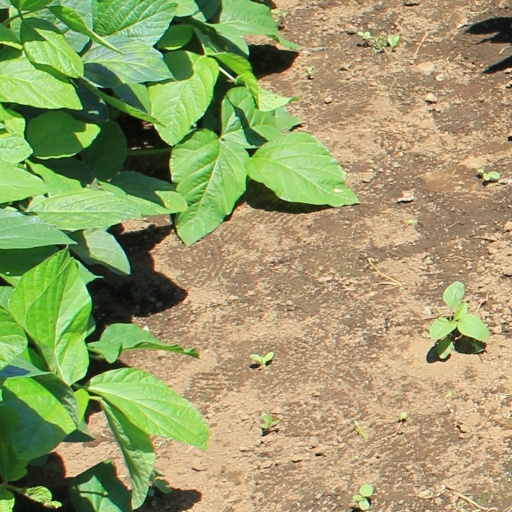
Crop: soybean